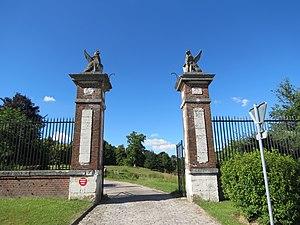
Château d'Esneval.